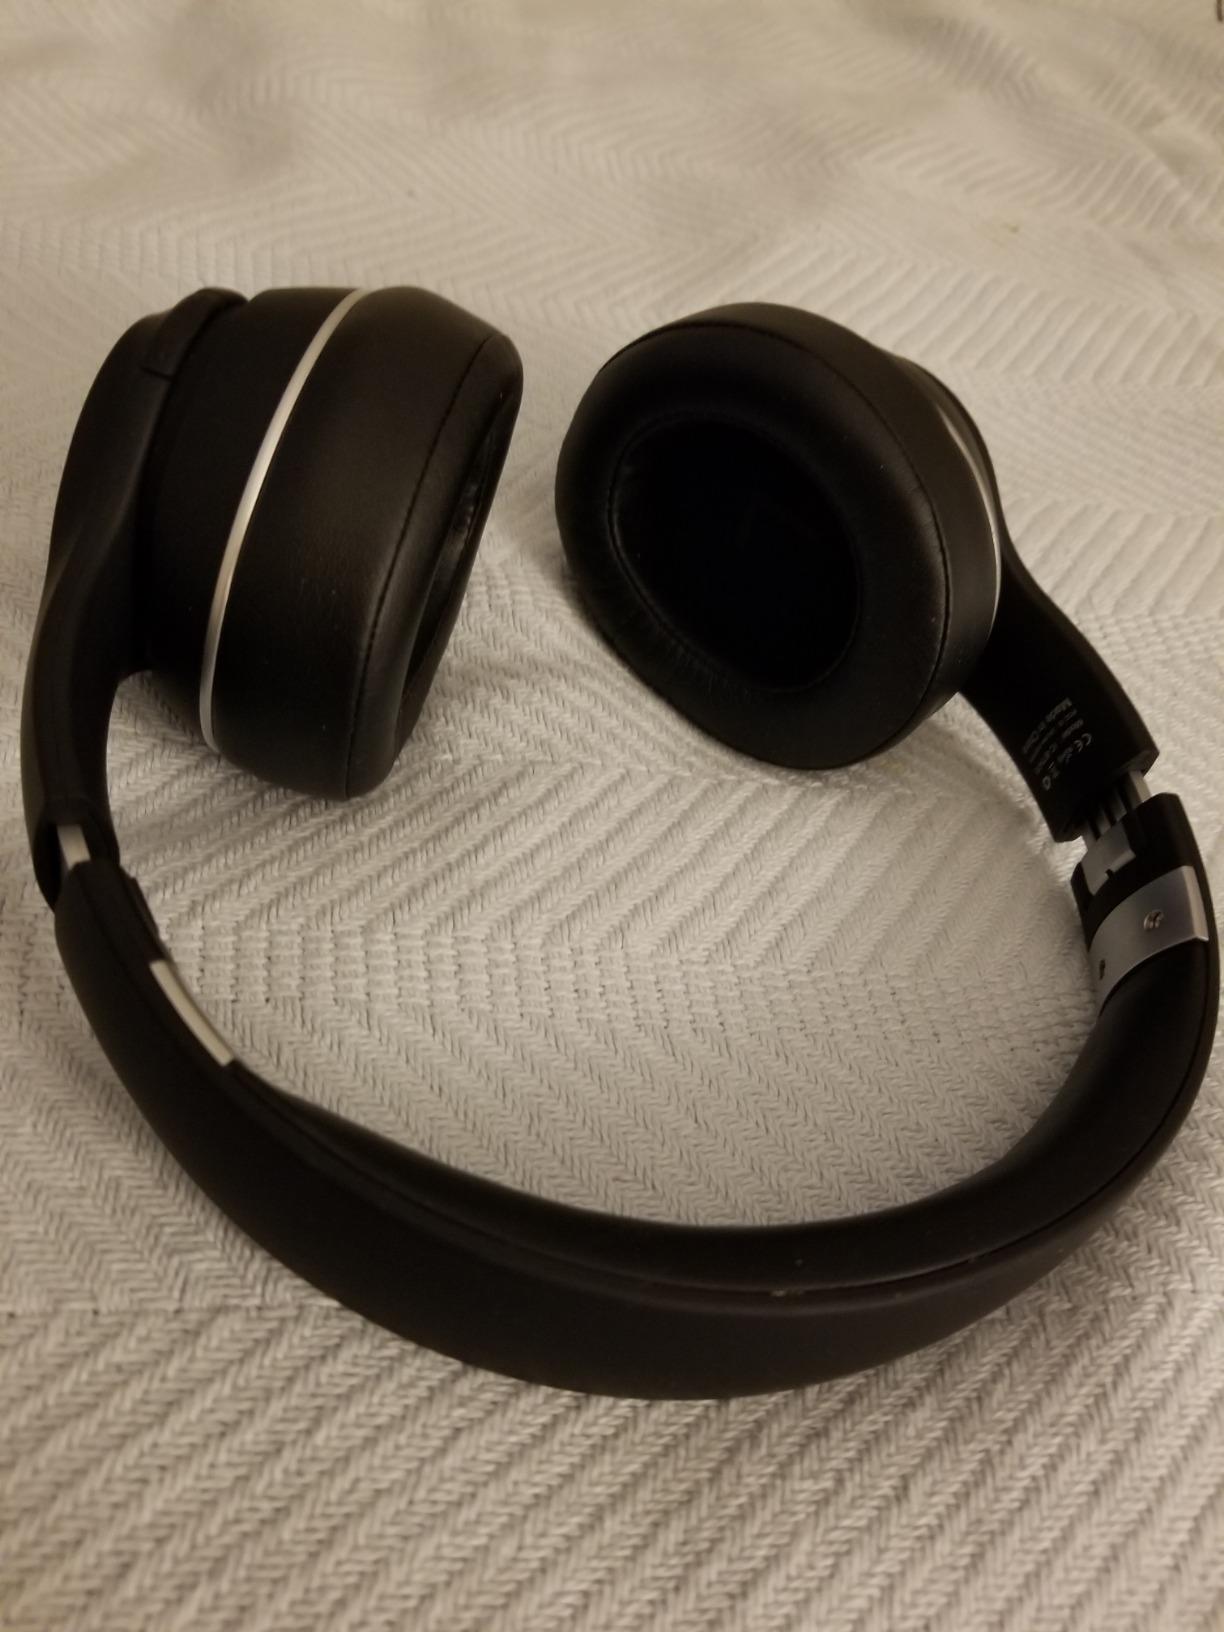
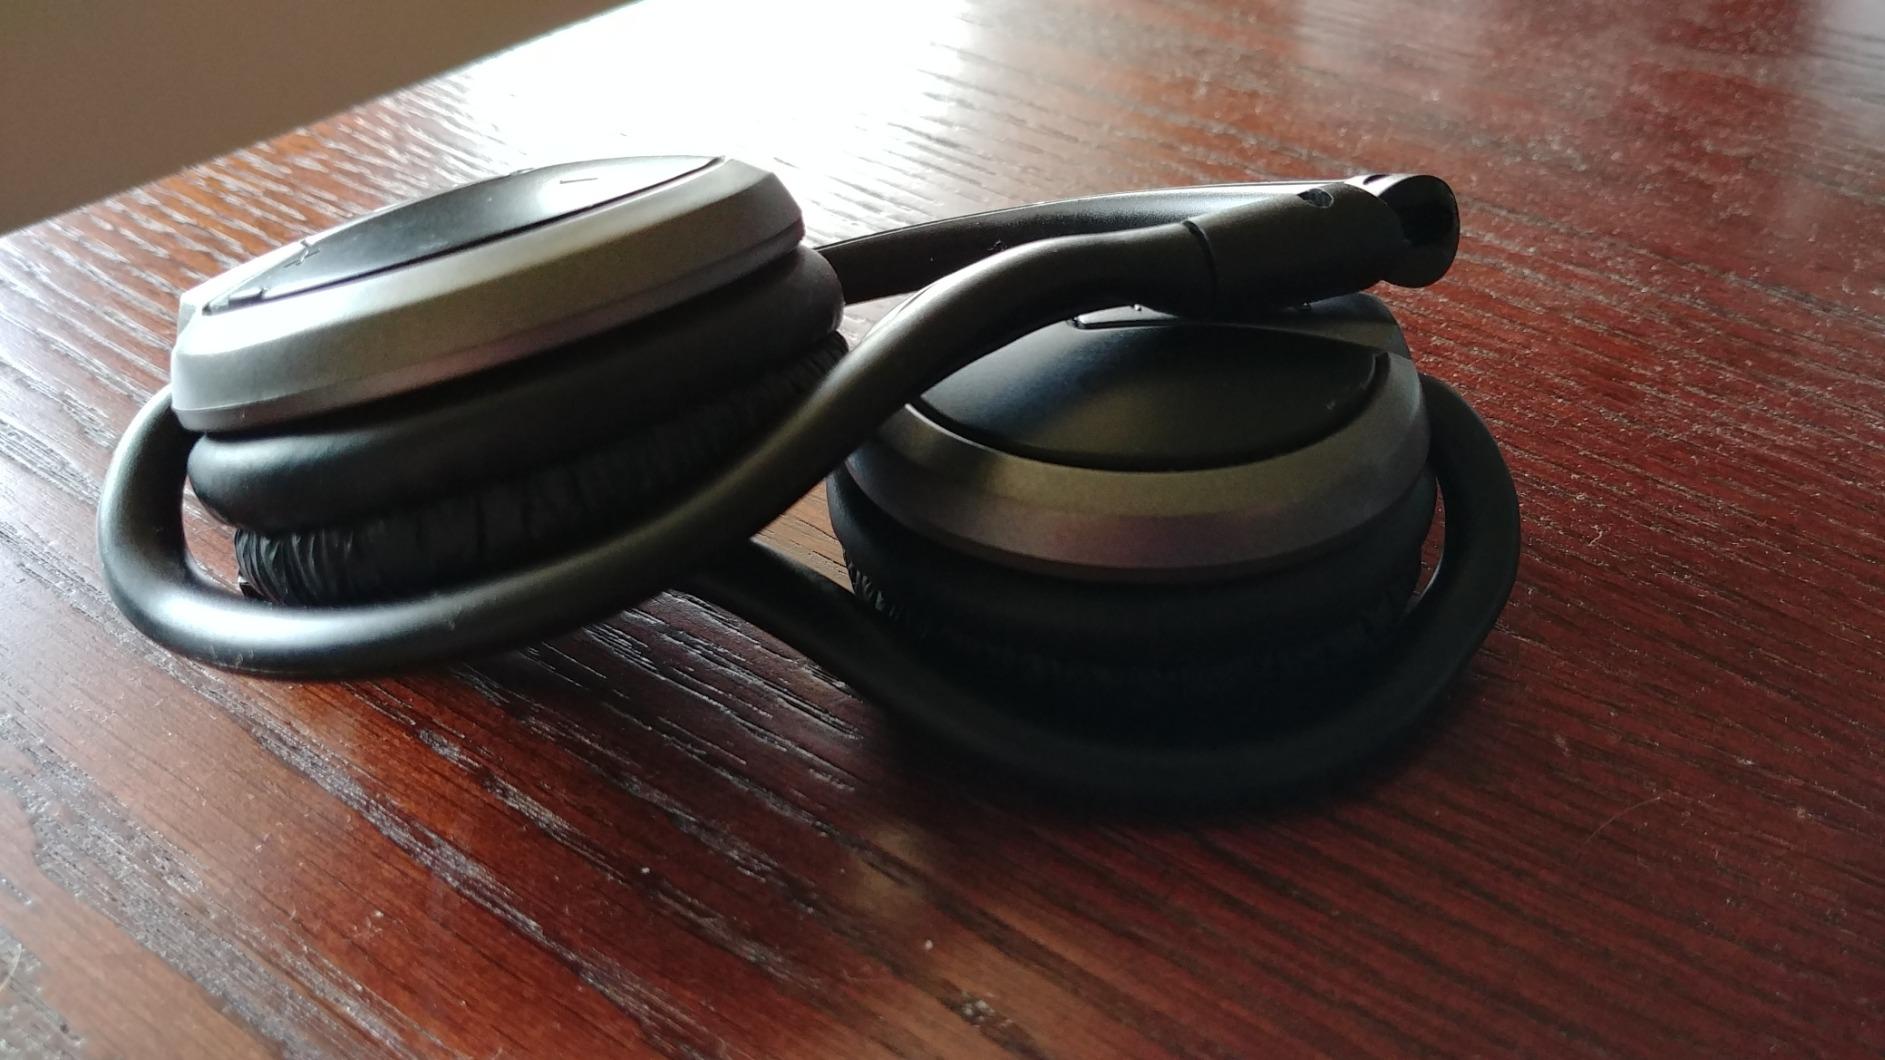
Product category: headphones
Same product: no